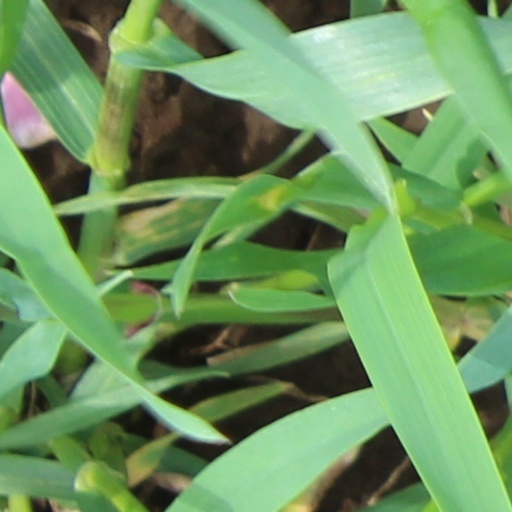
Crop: wheat